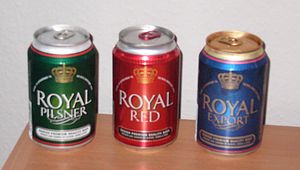
Royal Unibrew / Historie
Royal Export (t.h.) blev introduceret i 1985, men pilsneren (t.v.) kom på markedet i 2004.
Royal Unibrew A/S er Danmarks næststørste bryggerivirksomhed. Virksomheden ejer de danske bryggerier Albani, Faxe, Maribo Bryghus og Ceres og har desuden en række bryggerier i Letland, Litauen og Polen, samt en betydelig eksport til bl.a. Italien, Tyskland og Caribien. Gruppens hovedkontor ligger i Faxe.